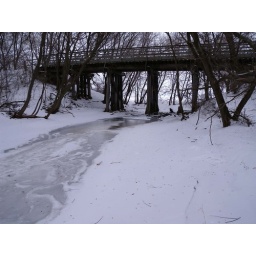
This old railroad bridge has been converted to a walking, biking and in winter a snowmobile trail.